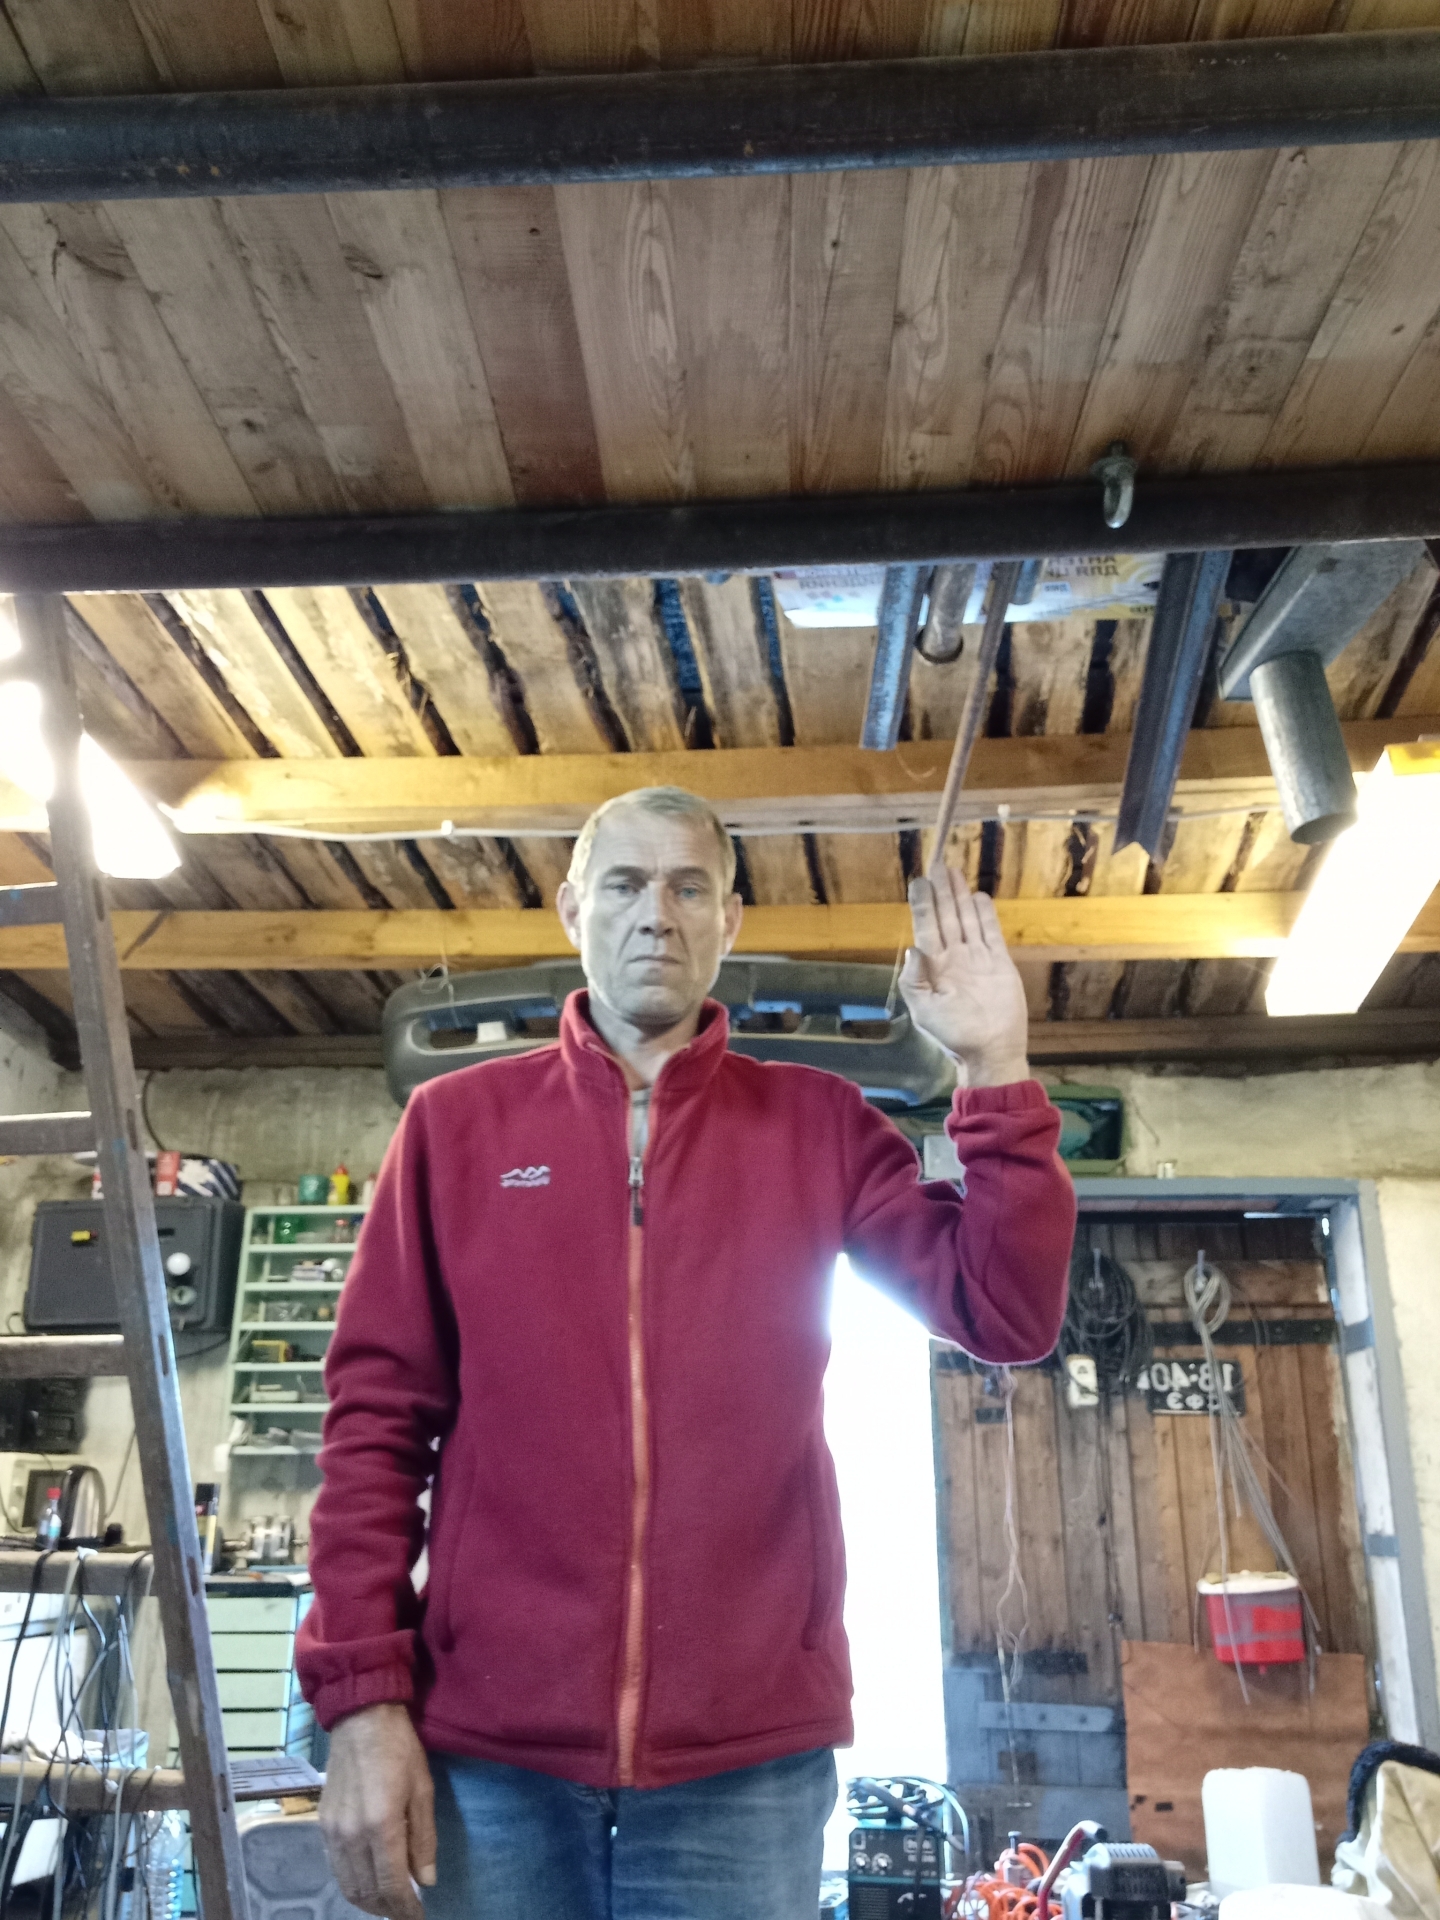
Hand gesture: stop